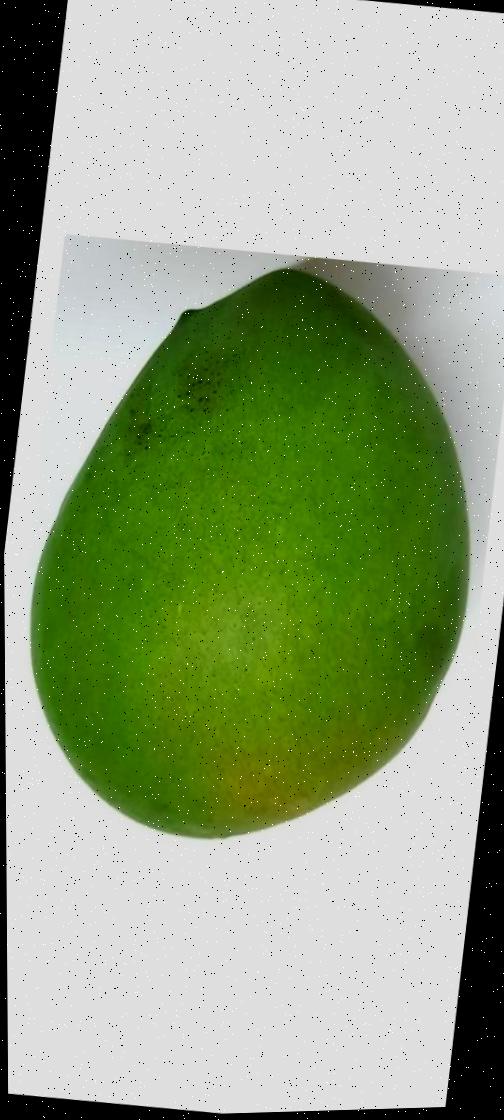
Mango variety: Harivanga